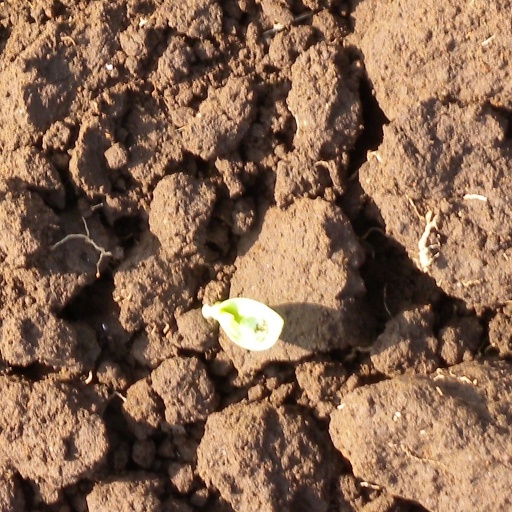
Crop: sorghum